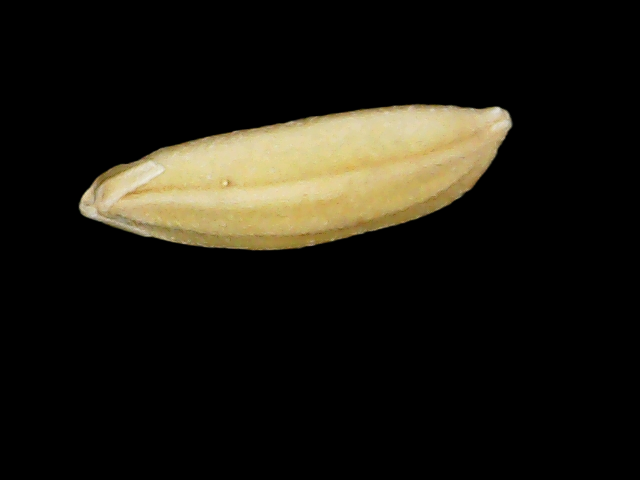
Rice variety: Binadhan24